Describe the emotion expressed in this image:  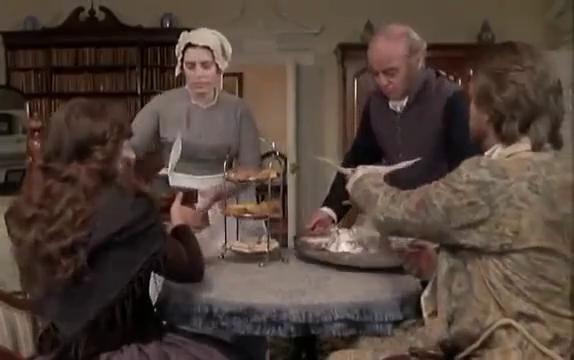
This person displays Fear, valence and arousal with low intensity.